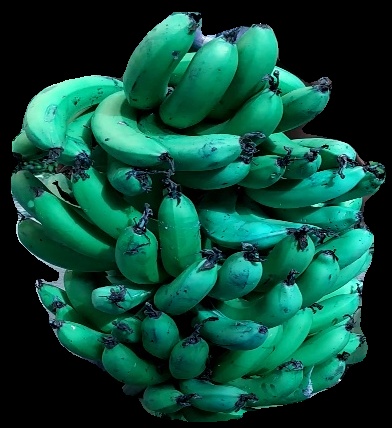
Variety: pachbale
Grade: grade3